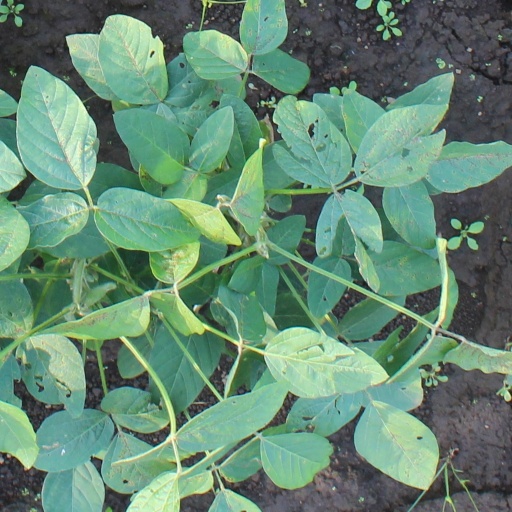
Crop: soybean